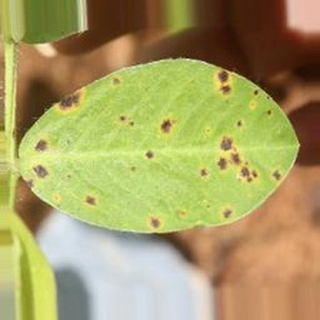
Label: groundnut_late_leaf_spot